A. J. Achter

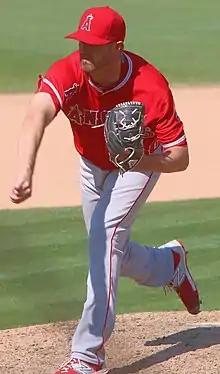
Achter pitching for the Los Angeles Angels in 2016

Adam J. Achter (born August 27, 1988) is an American college baseball coach and former professional baseball pitcher. He was most recently the pitching coach at Eastern Michigan University. Achter played college baseball at Michigan State University. He played in Major League Baseball (MLB) for the Minnesota Twins and Los Angeles Angels.